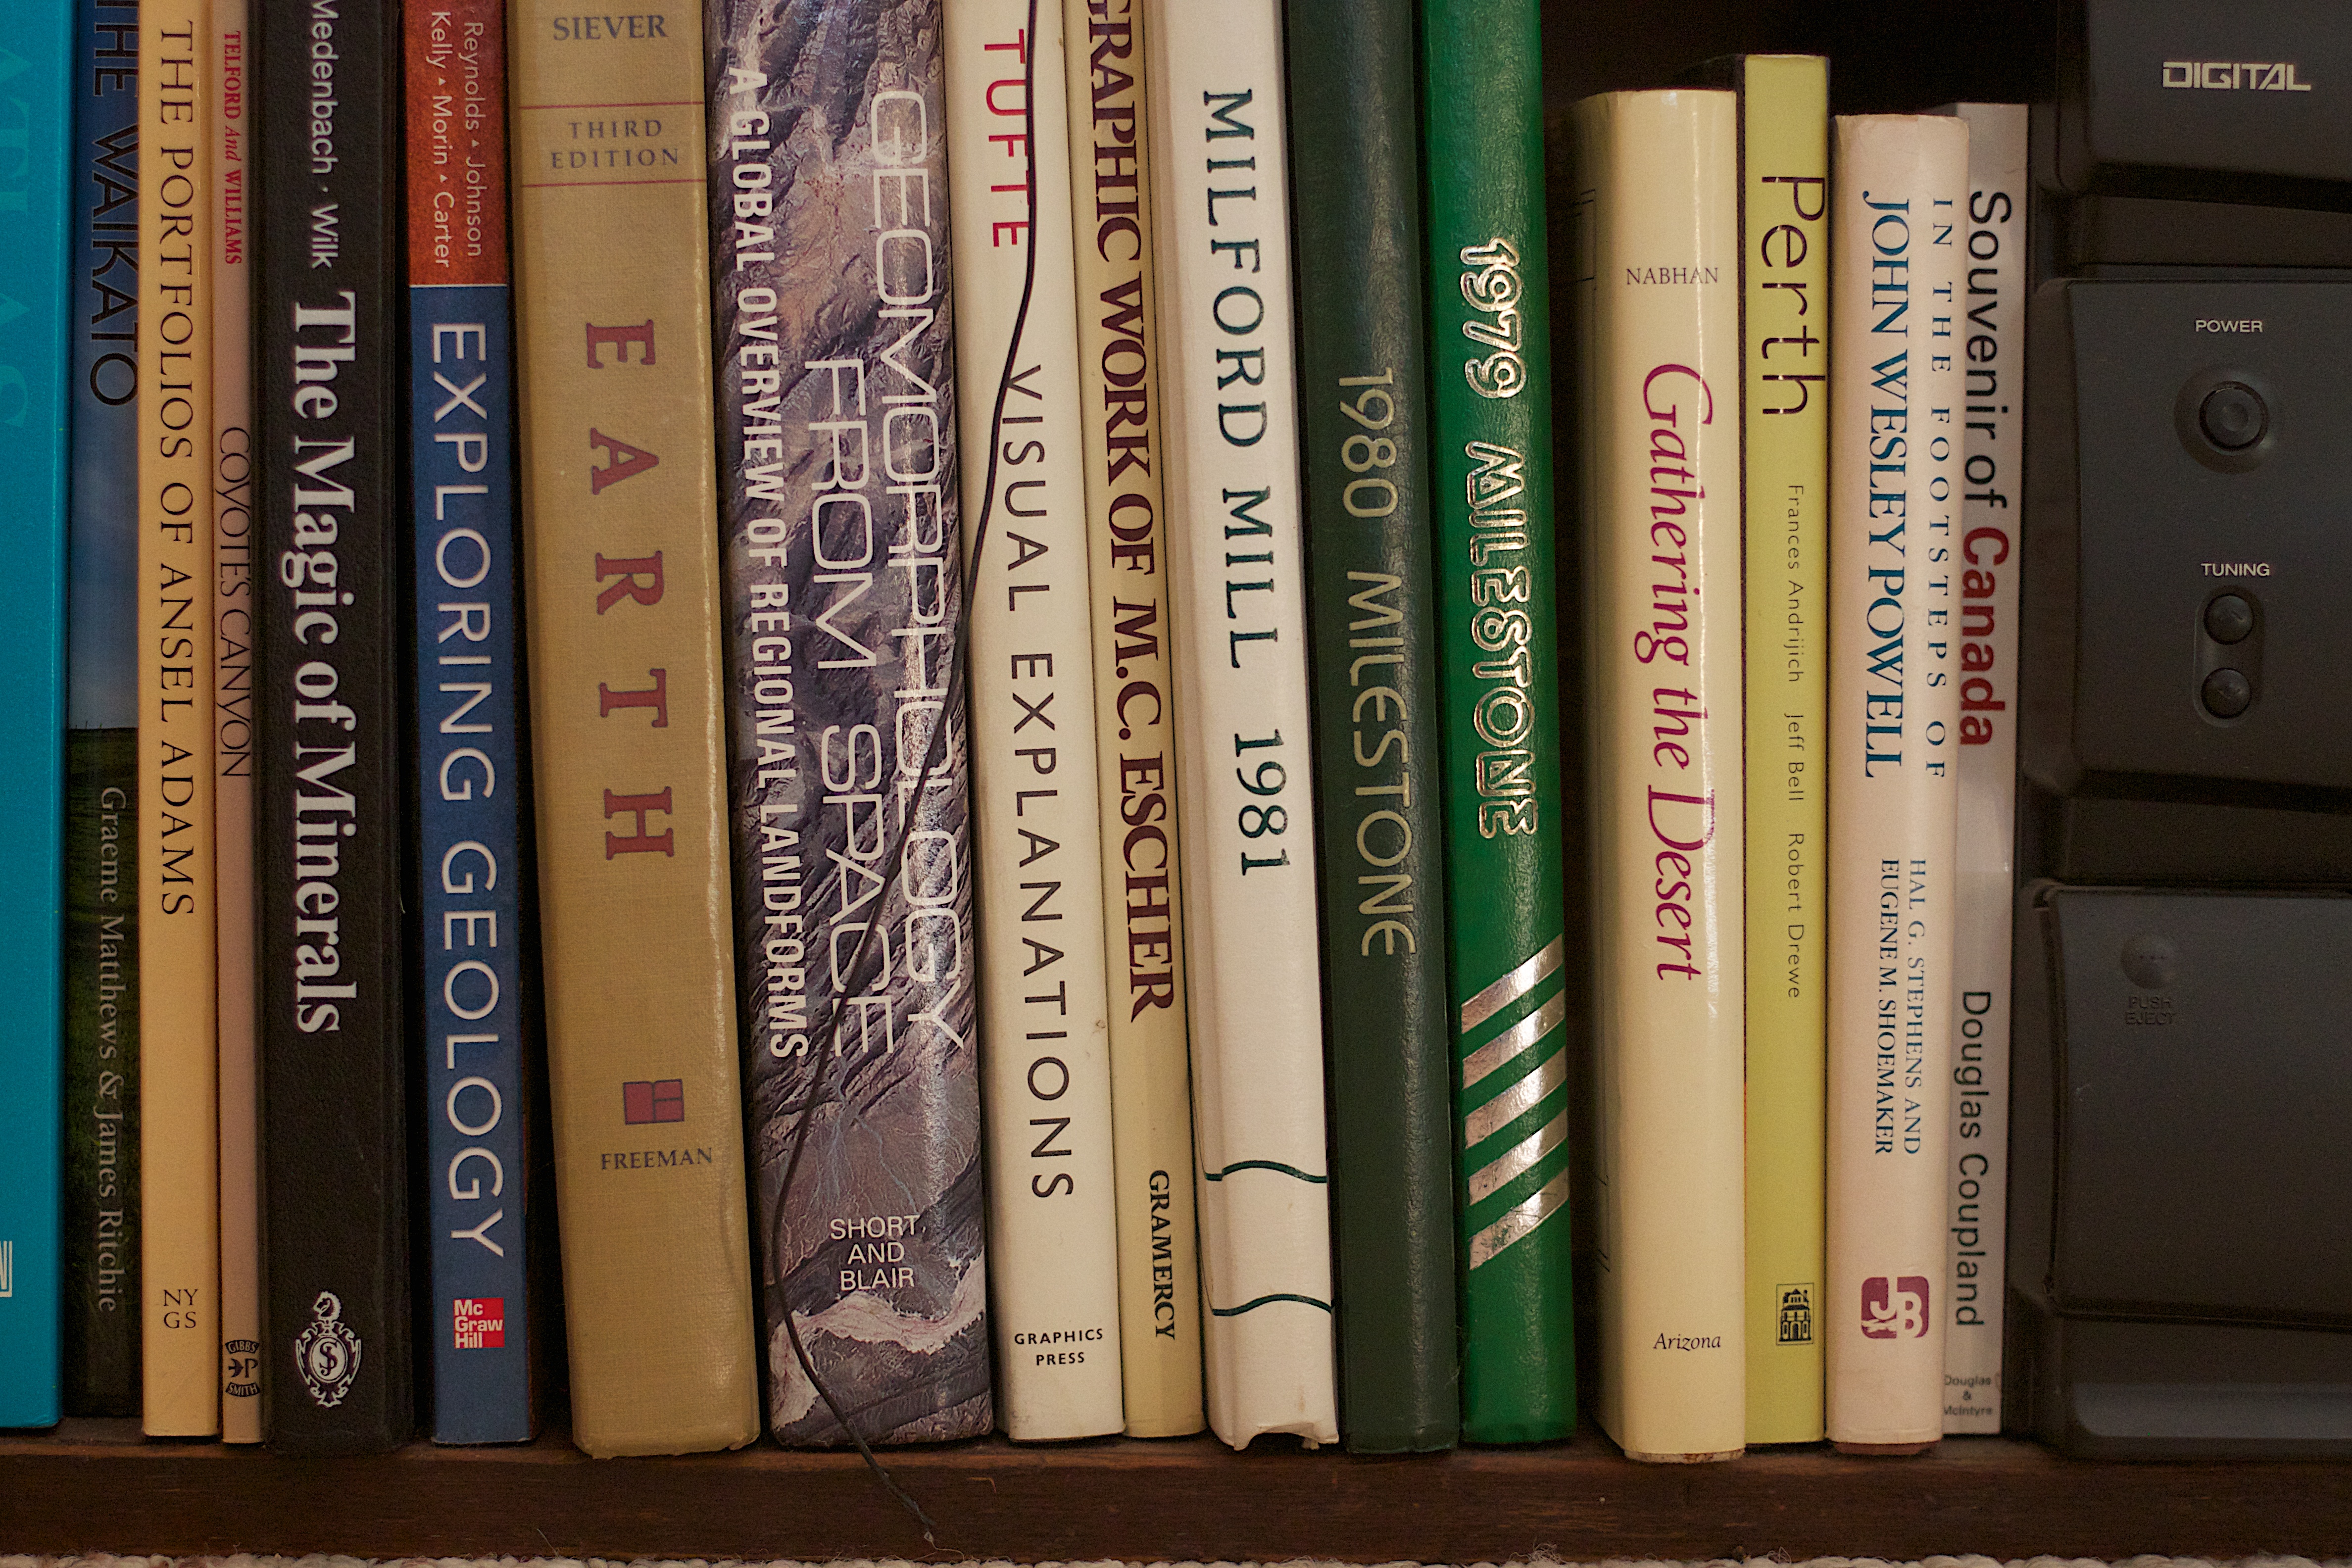
book, color, text